Johannes Pache

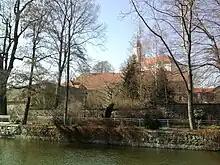
Pache's birthplace left in front of "Christuskirche" by Gottlob Friedrich Thormeyer.

Pache was born in Bischofswerda, Upper Lusatia, as son of a teacher. It was his father wish that Johannes should become a theologian as his two elder brothers did. Pache attended the school in Zittau, where his love to music awoke. He played piano, sang in a chorus and accomplished the first compositions. However, he neglected his school duties and stayed down. The father tried to convince him to become a teacher, all in vain. Pache resumed school in Bautzen, where he gave some music lectures and composed his first known pieces. Finally he convinced the father to let him study music in Dresden.